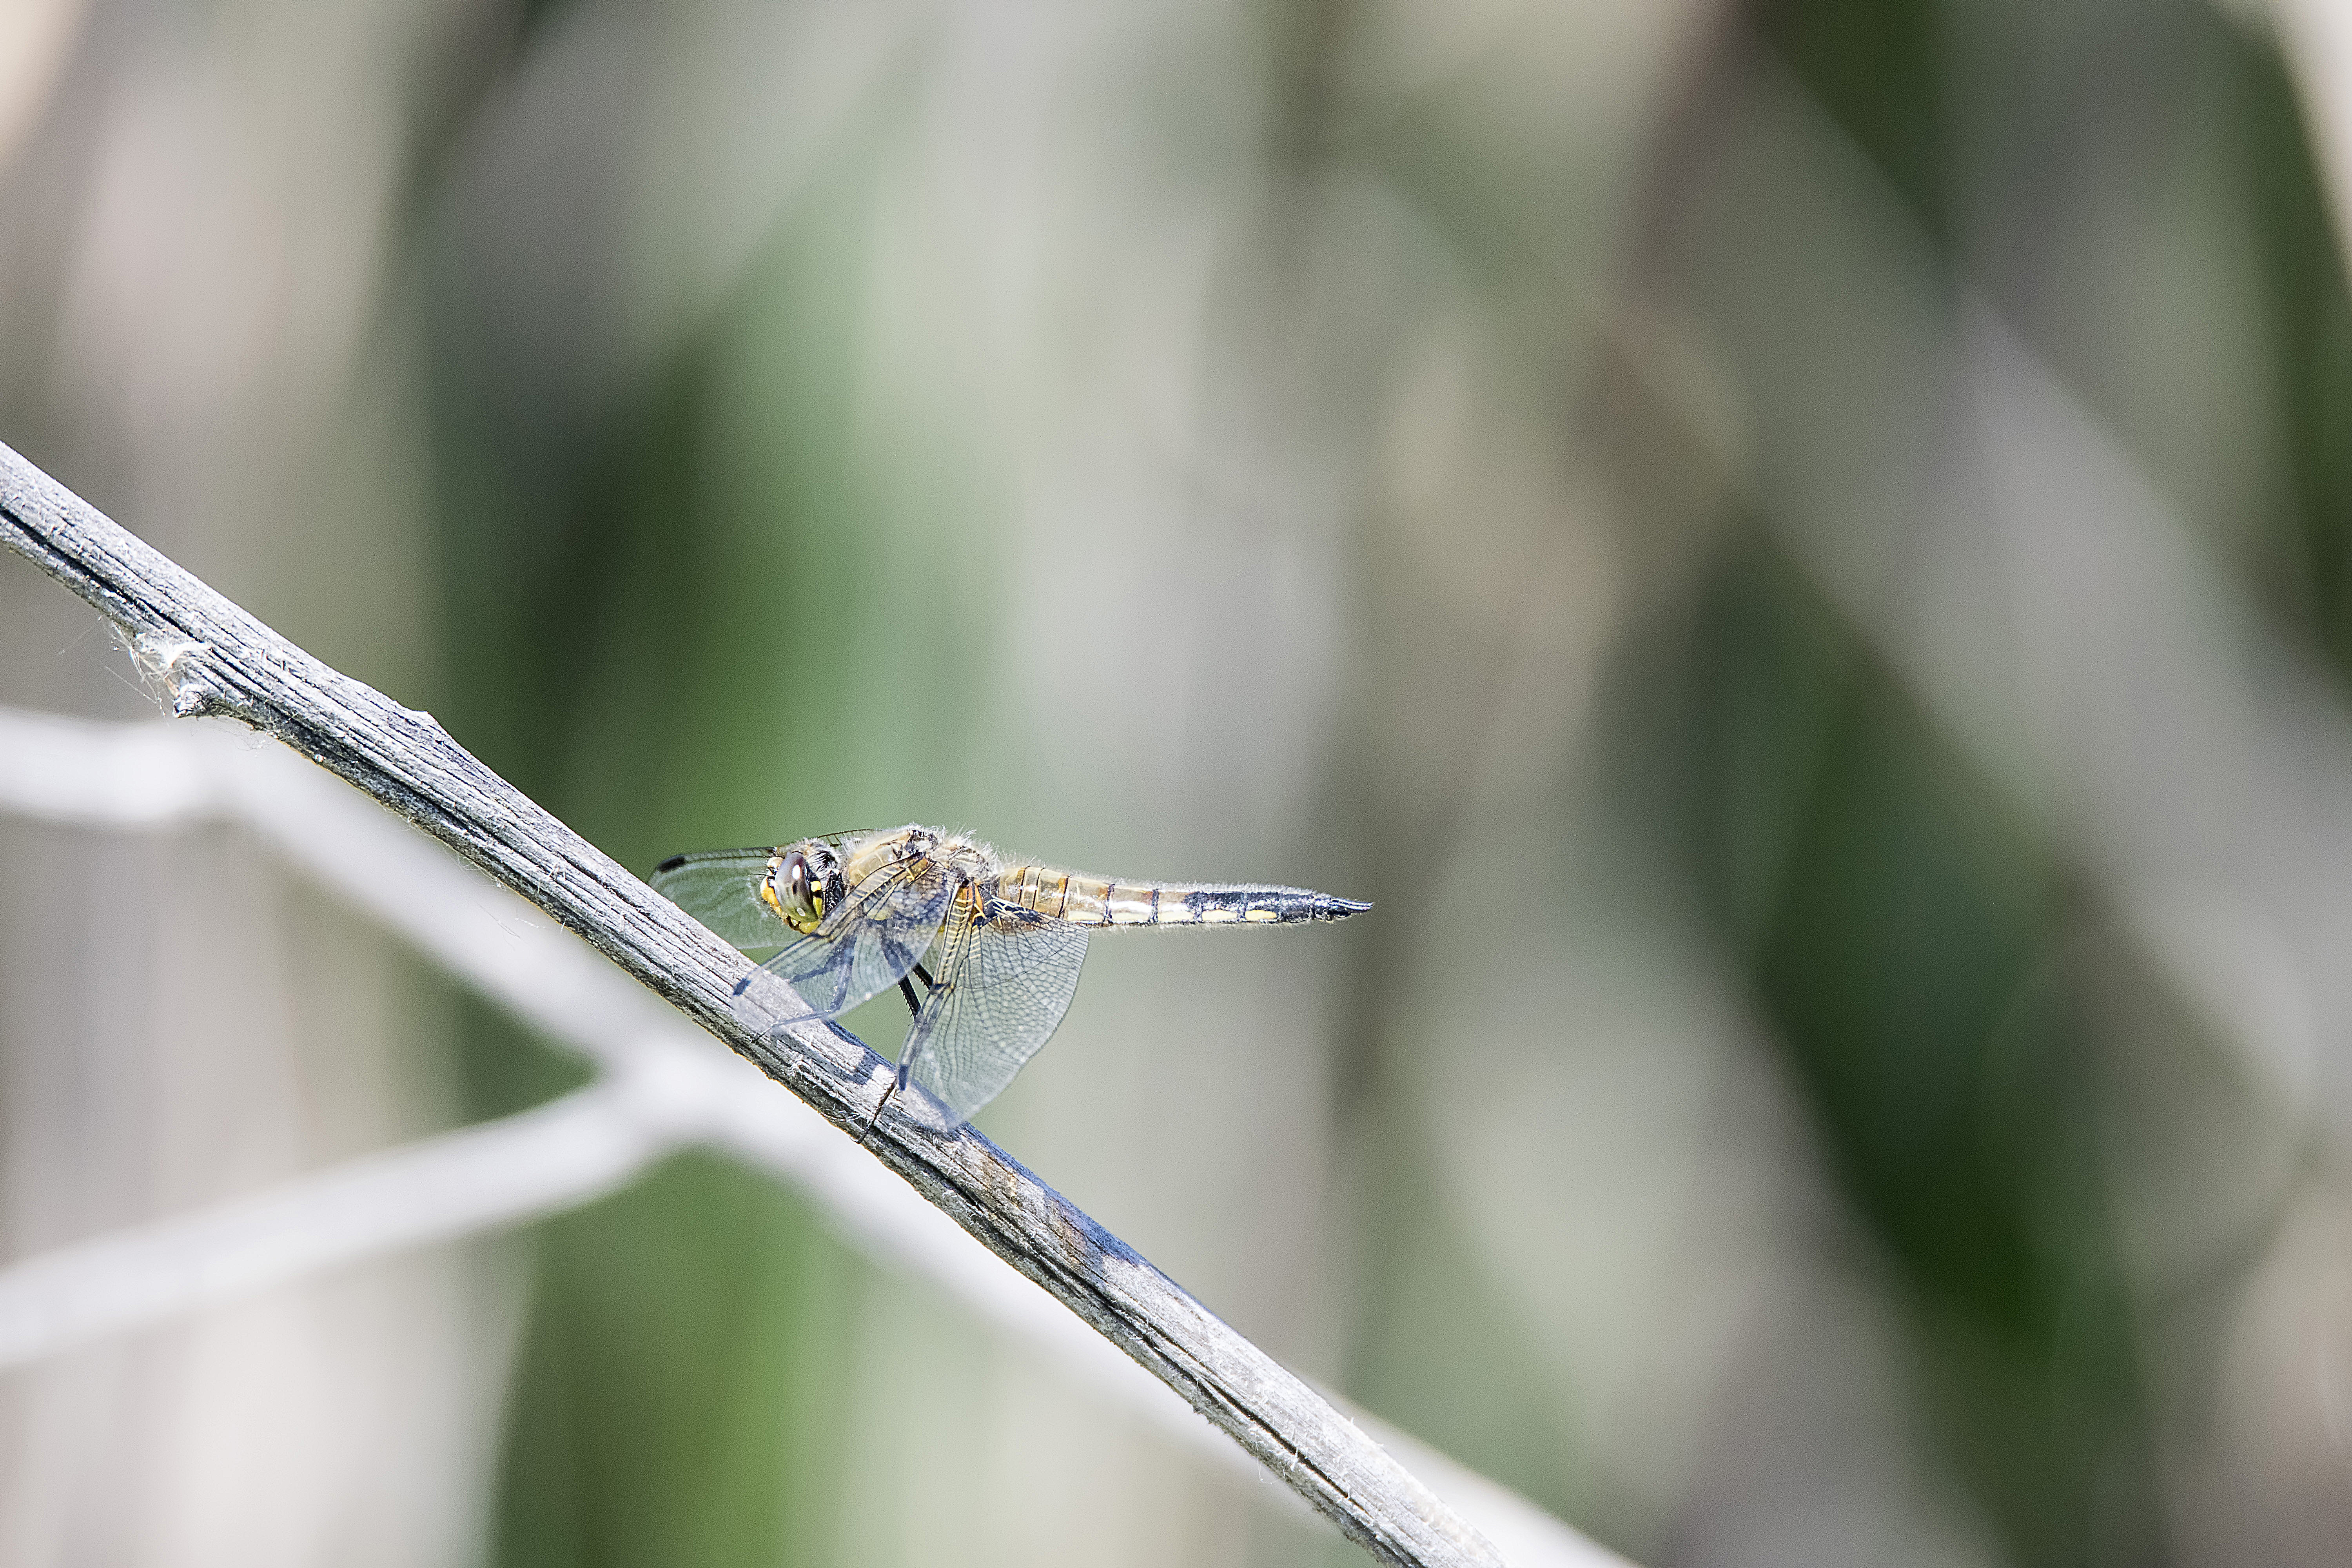
nature, branch, wing, photography, green, insect, fauna, invertebrate, close up, canada, dragonfly, quebec, damselfly, sherbrooke, libellule, macro photography, arthropod, plant stem, dragonflies and damseflies